Orange, New South Wales

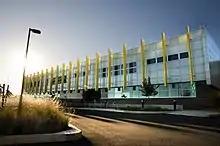
Charles Sturt University's campus in Orange

The following primary schools are not within the city limits of Orange but are located within the rural fringe of Orange: